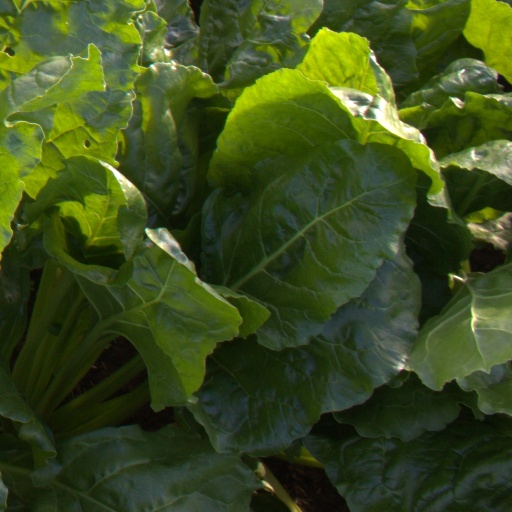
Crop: sugar beet